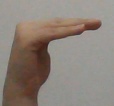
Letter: haa